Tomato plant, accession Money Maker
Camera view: tilt-top (135 deg); turntable rotation: 240 degrees
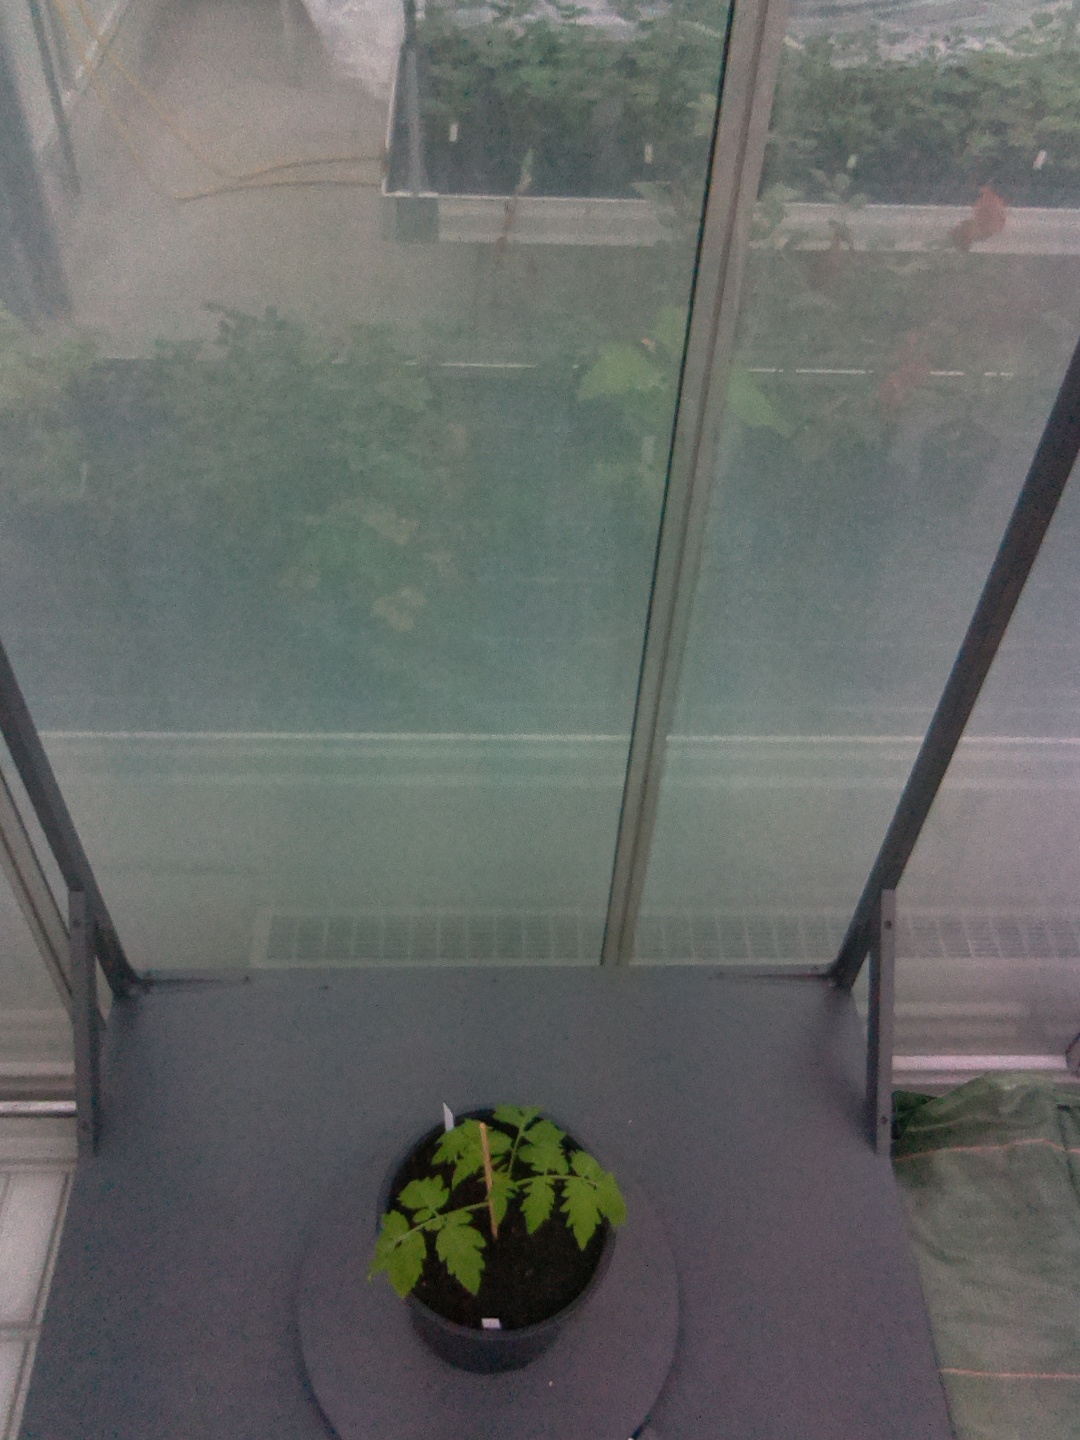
BBCH growth stage 13: 6 of true leaves visible